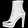
Label: Ankle boot